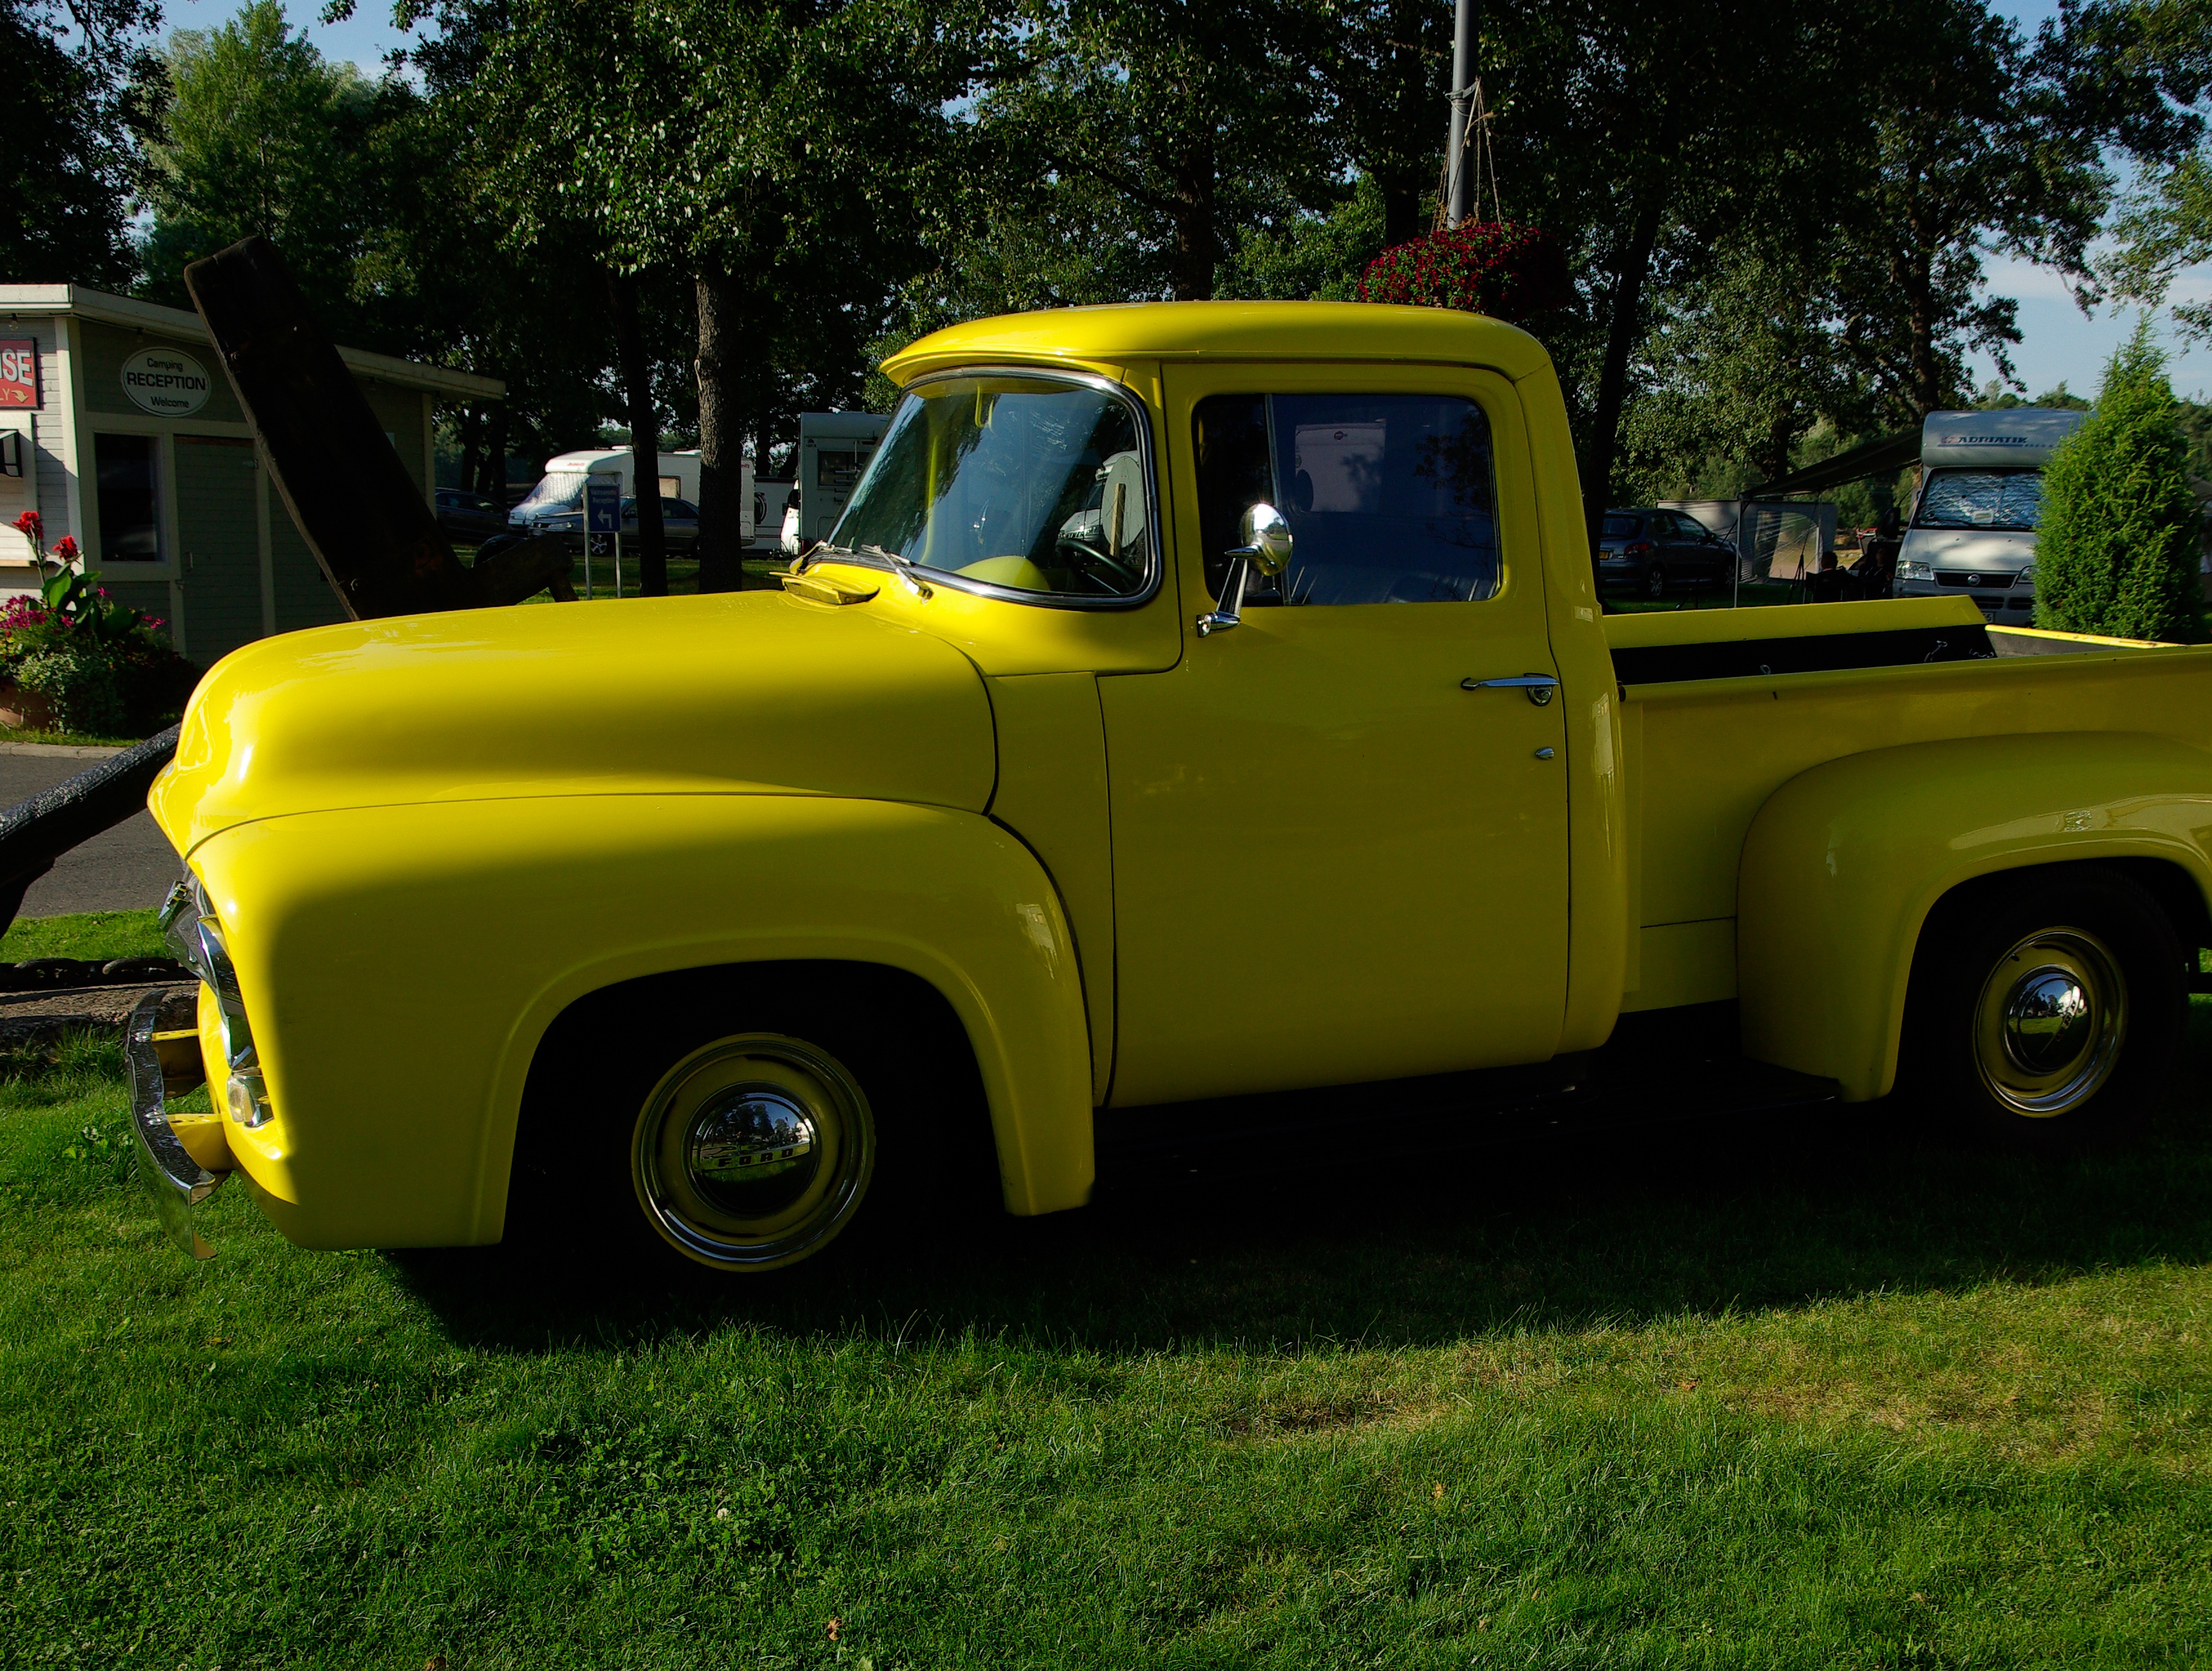
car, truck, vehicle, motor vehicle, ford, antique car, old vehicle, pickup truck, hot rod, land vehicle, automobile make, automotive exterior, compact car, chevrolet advance design